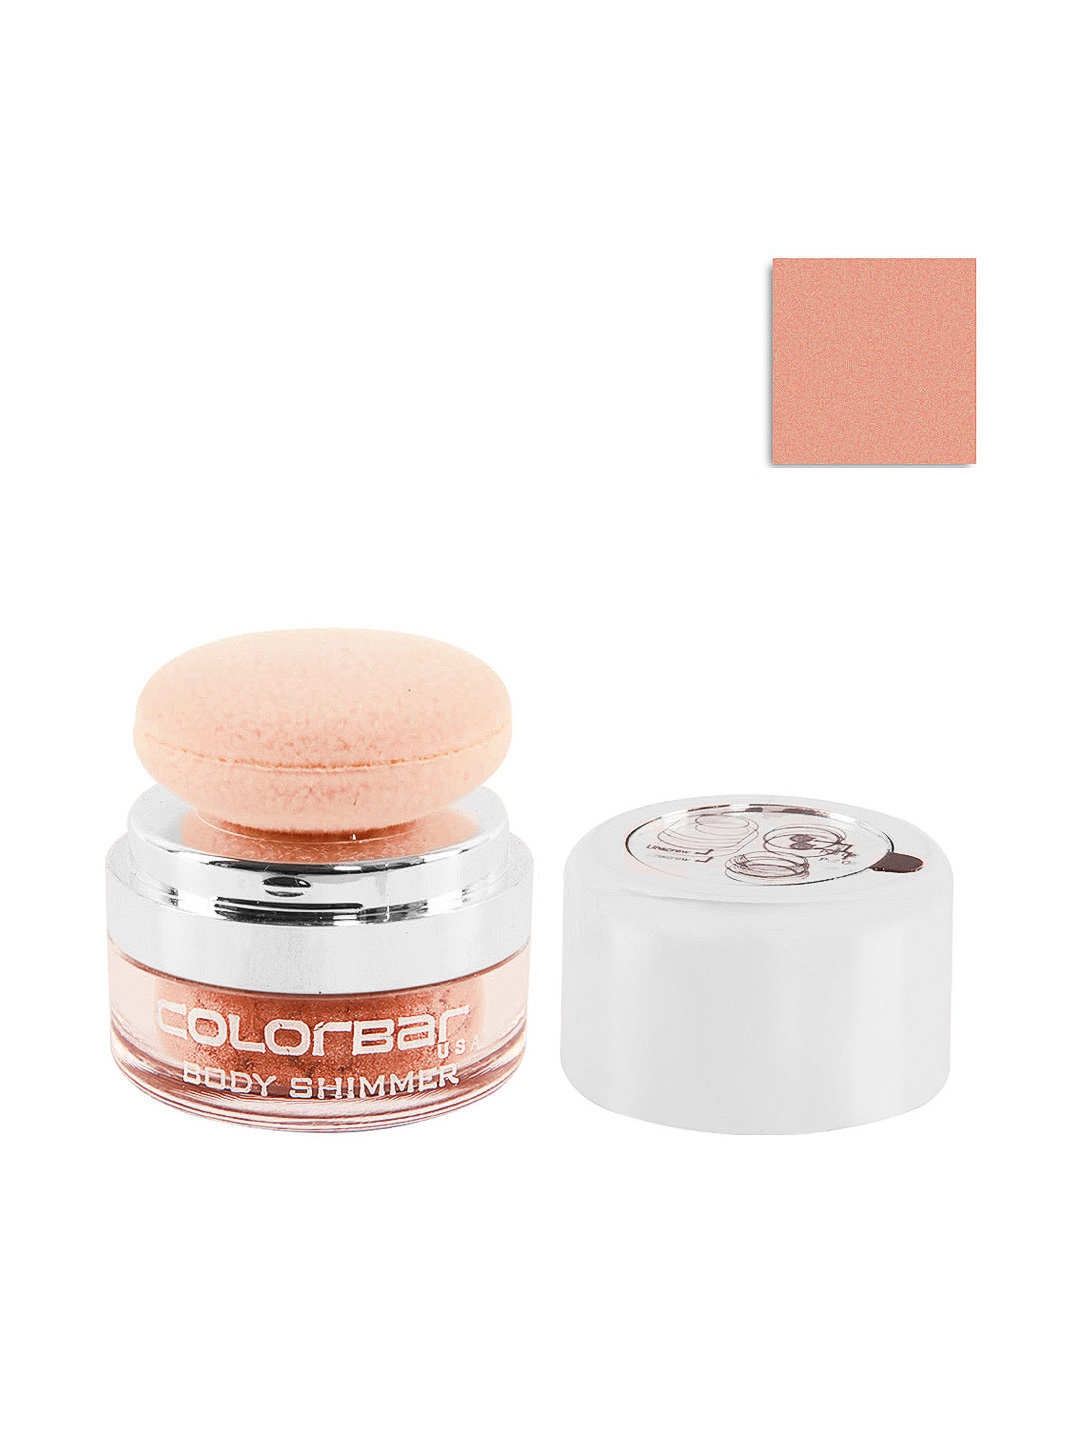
Colorbar Tab Paparazzi Bronze Touch & Blushe 002
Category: Personal Care / Makeup / Highlighter and Blush
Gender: Women
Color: Bronze
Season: Spring 2017
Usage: Casual